20th century

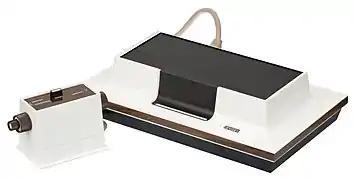
Ralph Baer's "Magnavox Odyssey", the first video game console, released in 1972.

Film as an artistic medium is created in the 20th century. The first modern movie theatre is established in Pittsburgh in 1905. Hollywood developed as the center of American film production. While the first films were in black and white, technicolor is developed in the 1920s to allow for color films. Sound films were developed, with the first full-length feature film, "The Jazz Singer", released in 1927. The Academy Awards were established in 1929. Animation is also developed in the 1920s, with the first full-length cel animated feature film "Snow White and the Seven Dwarfs", released in 1937. Computer-generated imagery is developed in the 1980s, with the first full-length CGI-animated film "Toy Story" released in 1995.